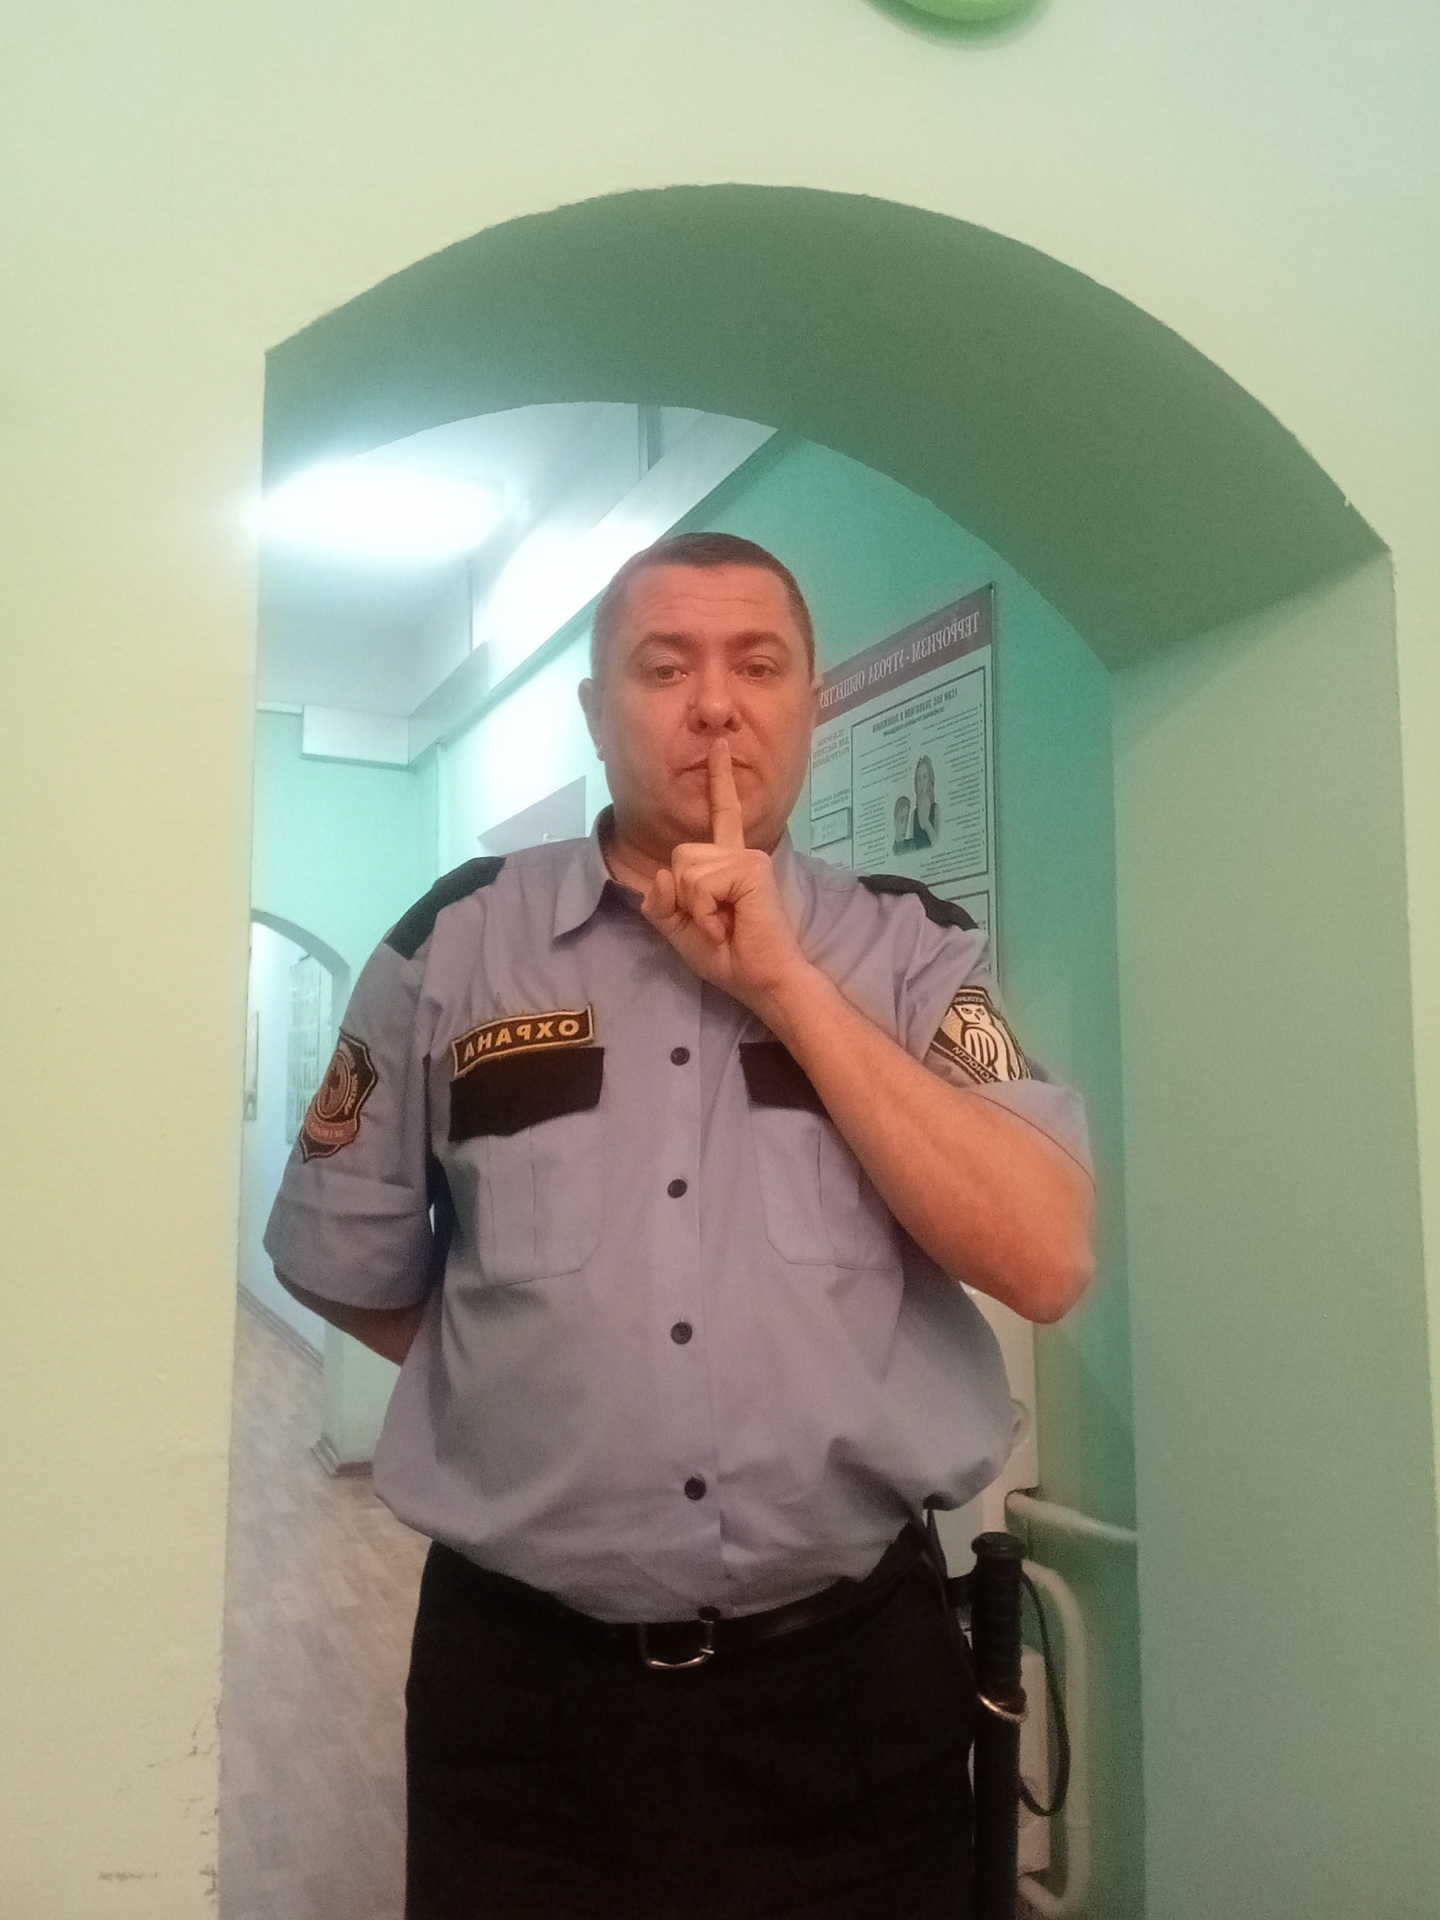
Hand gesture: mute